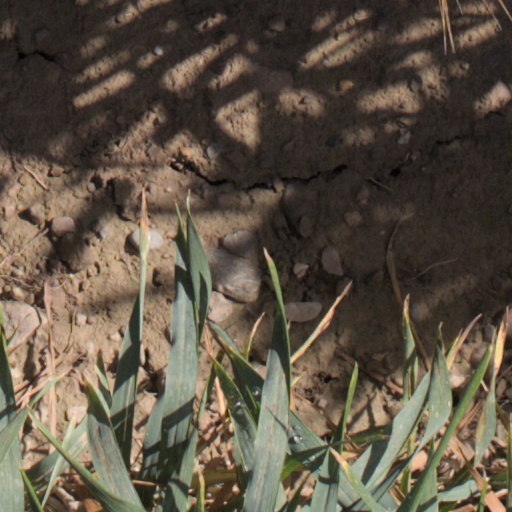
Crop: wheat